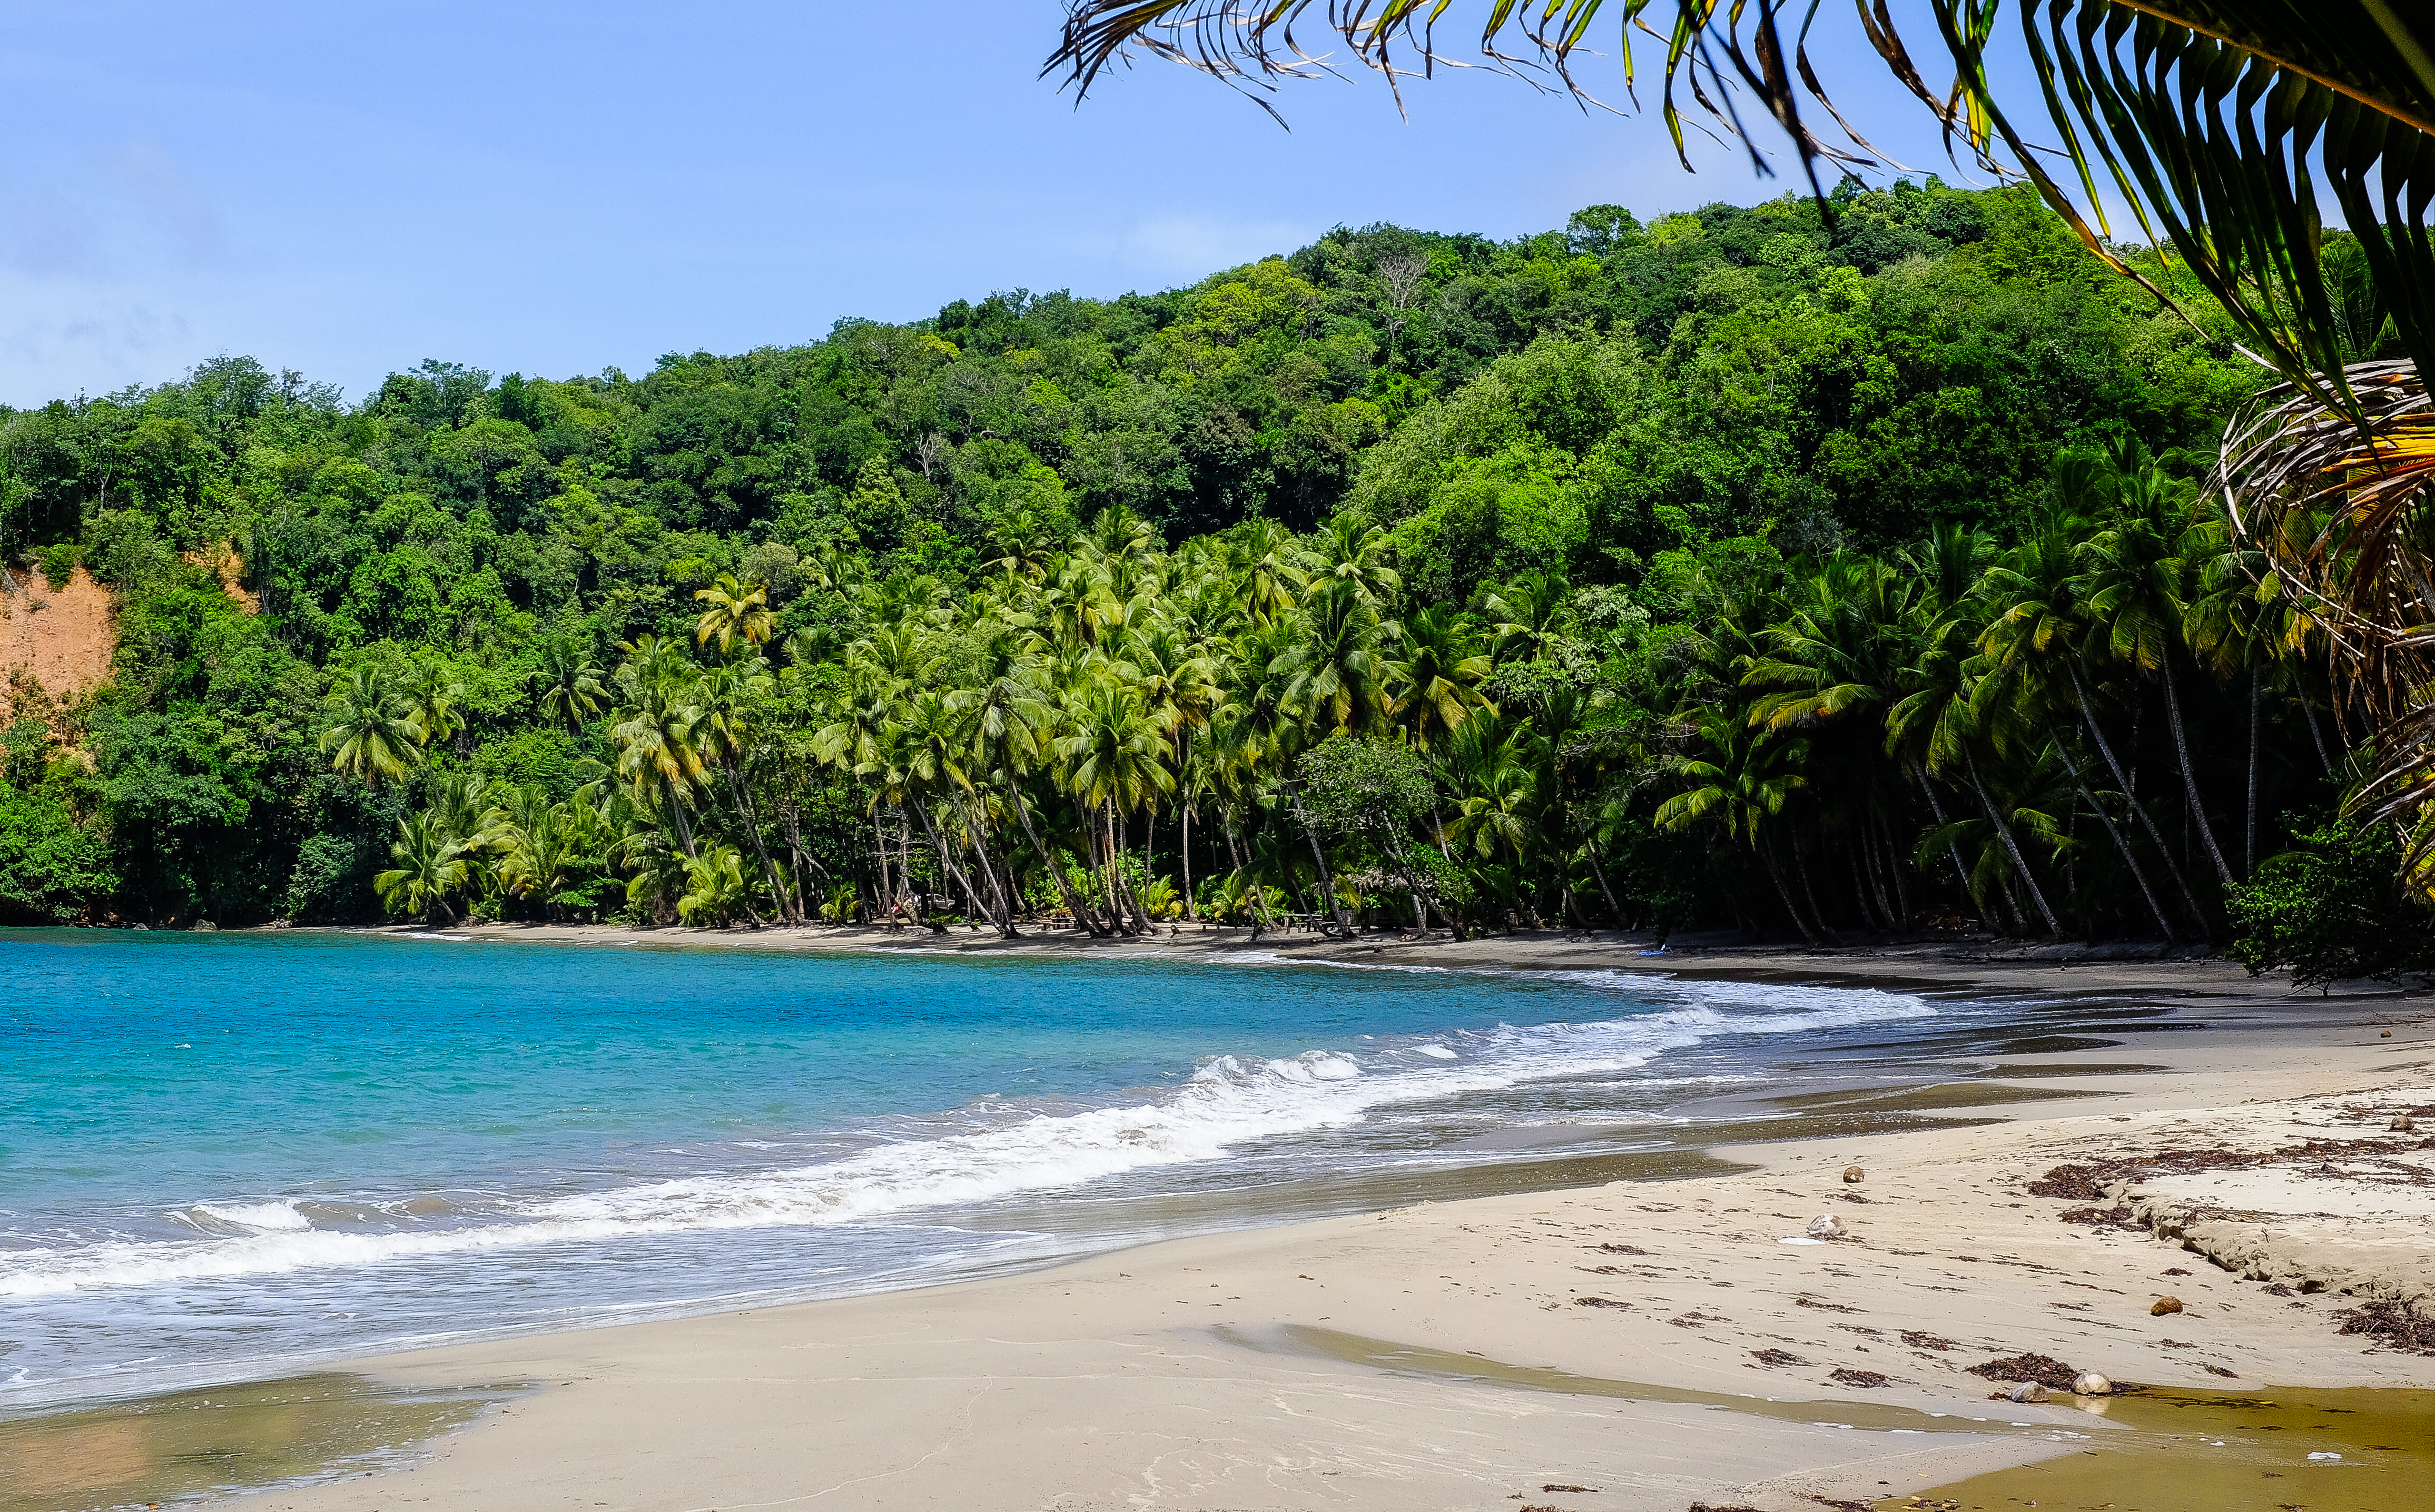
beach, sea, coast, tree, ocean, shore, vacation, lagoon, bay, body of water, strand, paradies, caribbean, tropics, tropen, karibik, antilles, dominica, antillen, calibishi, traumstrand, batibou, arecales